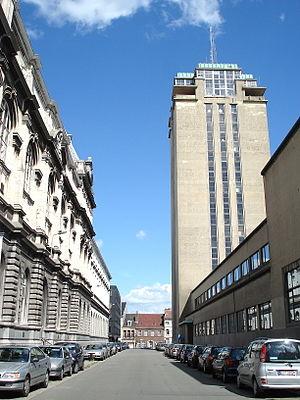
Bibliothèque universitaire de Gand (Belgique), réalisation d'Henry Van de Velde.